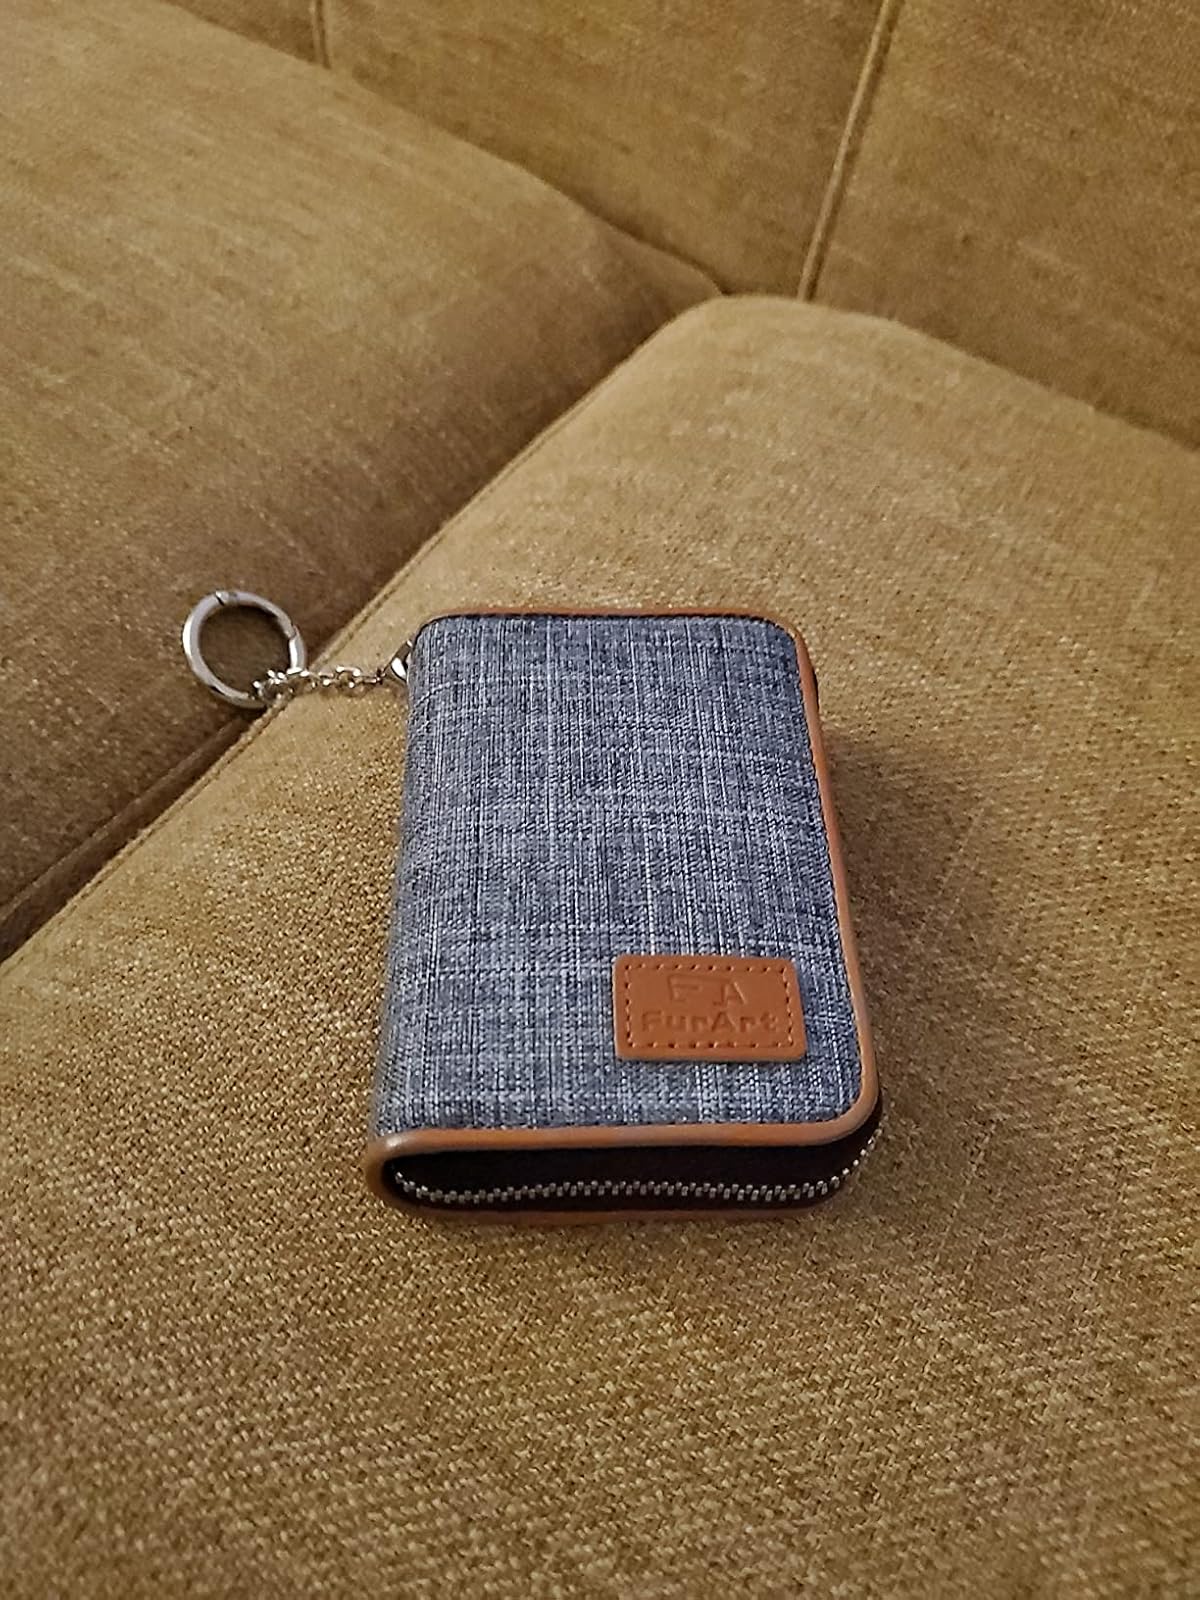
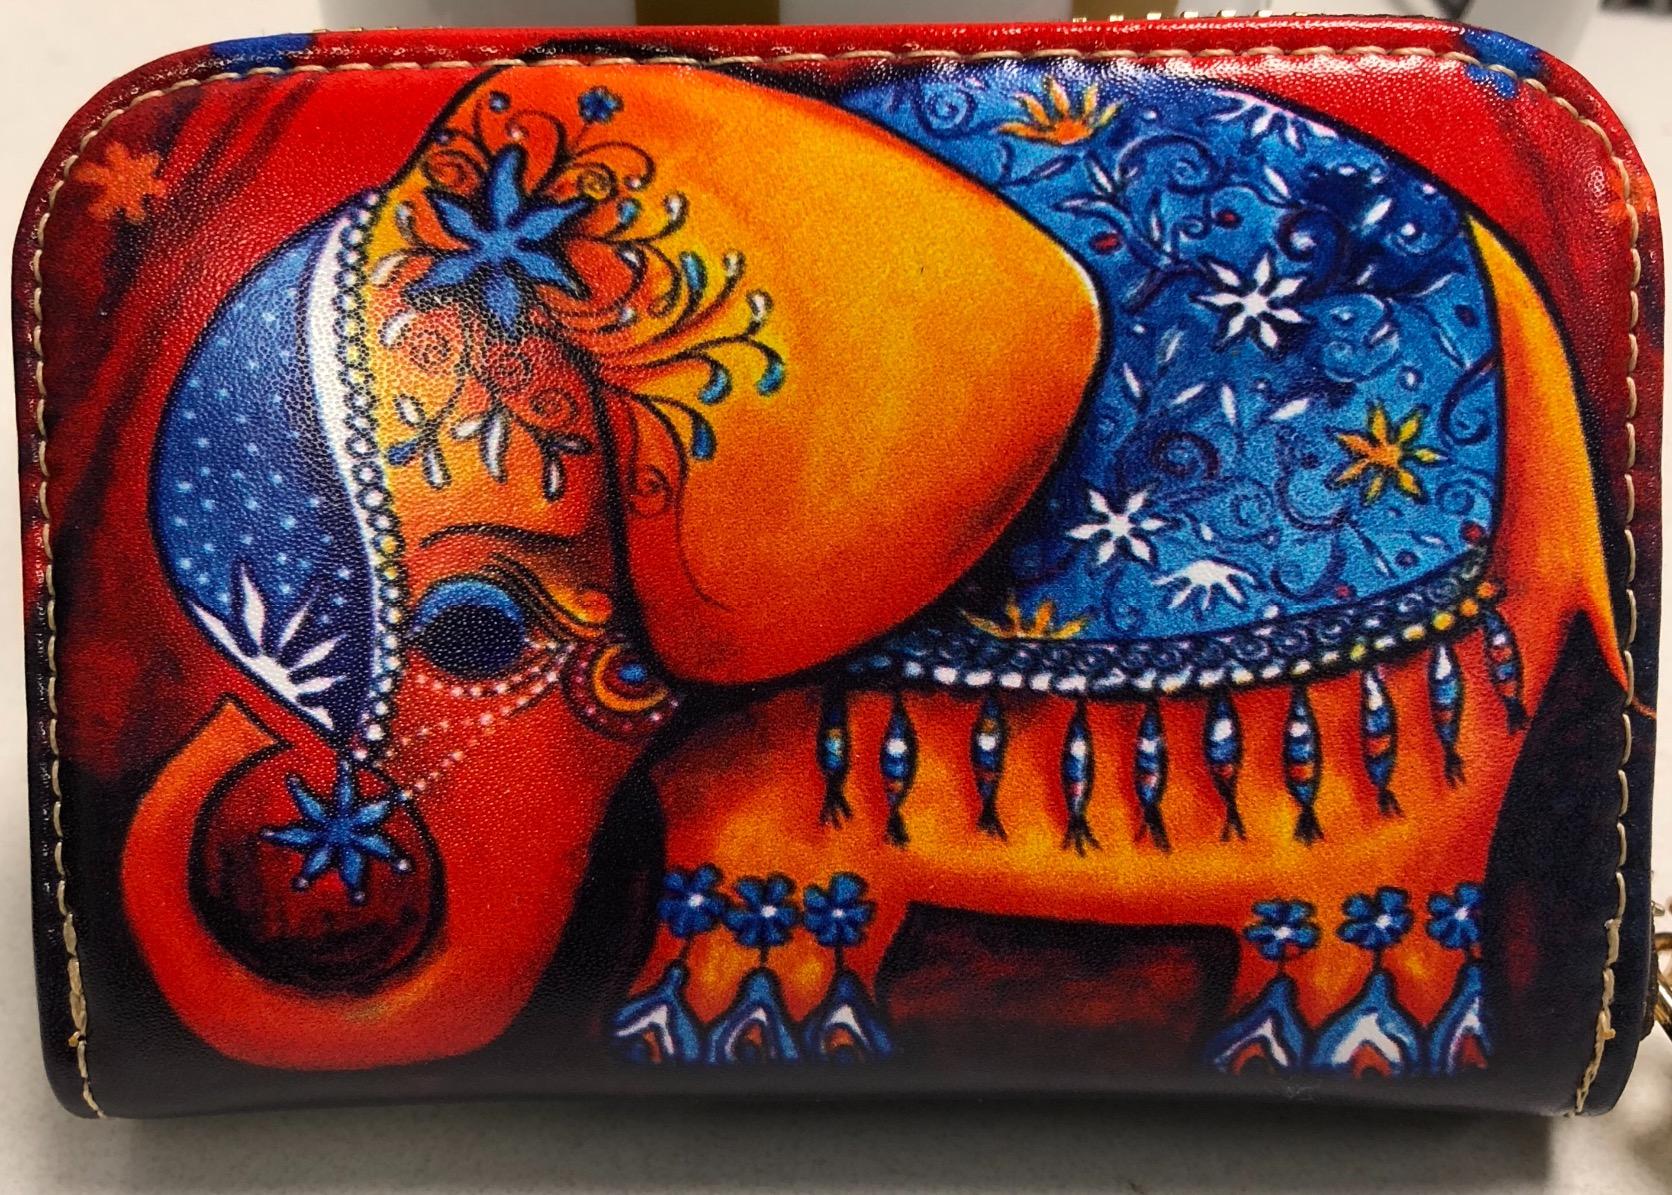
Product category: accessories_keychain
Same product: no